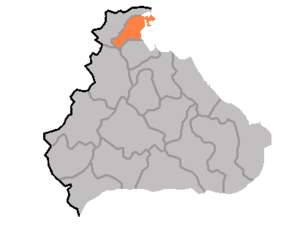
Munch'ŏn est une ville portuaire de la RDPC située dans la province du Kangwŏn.